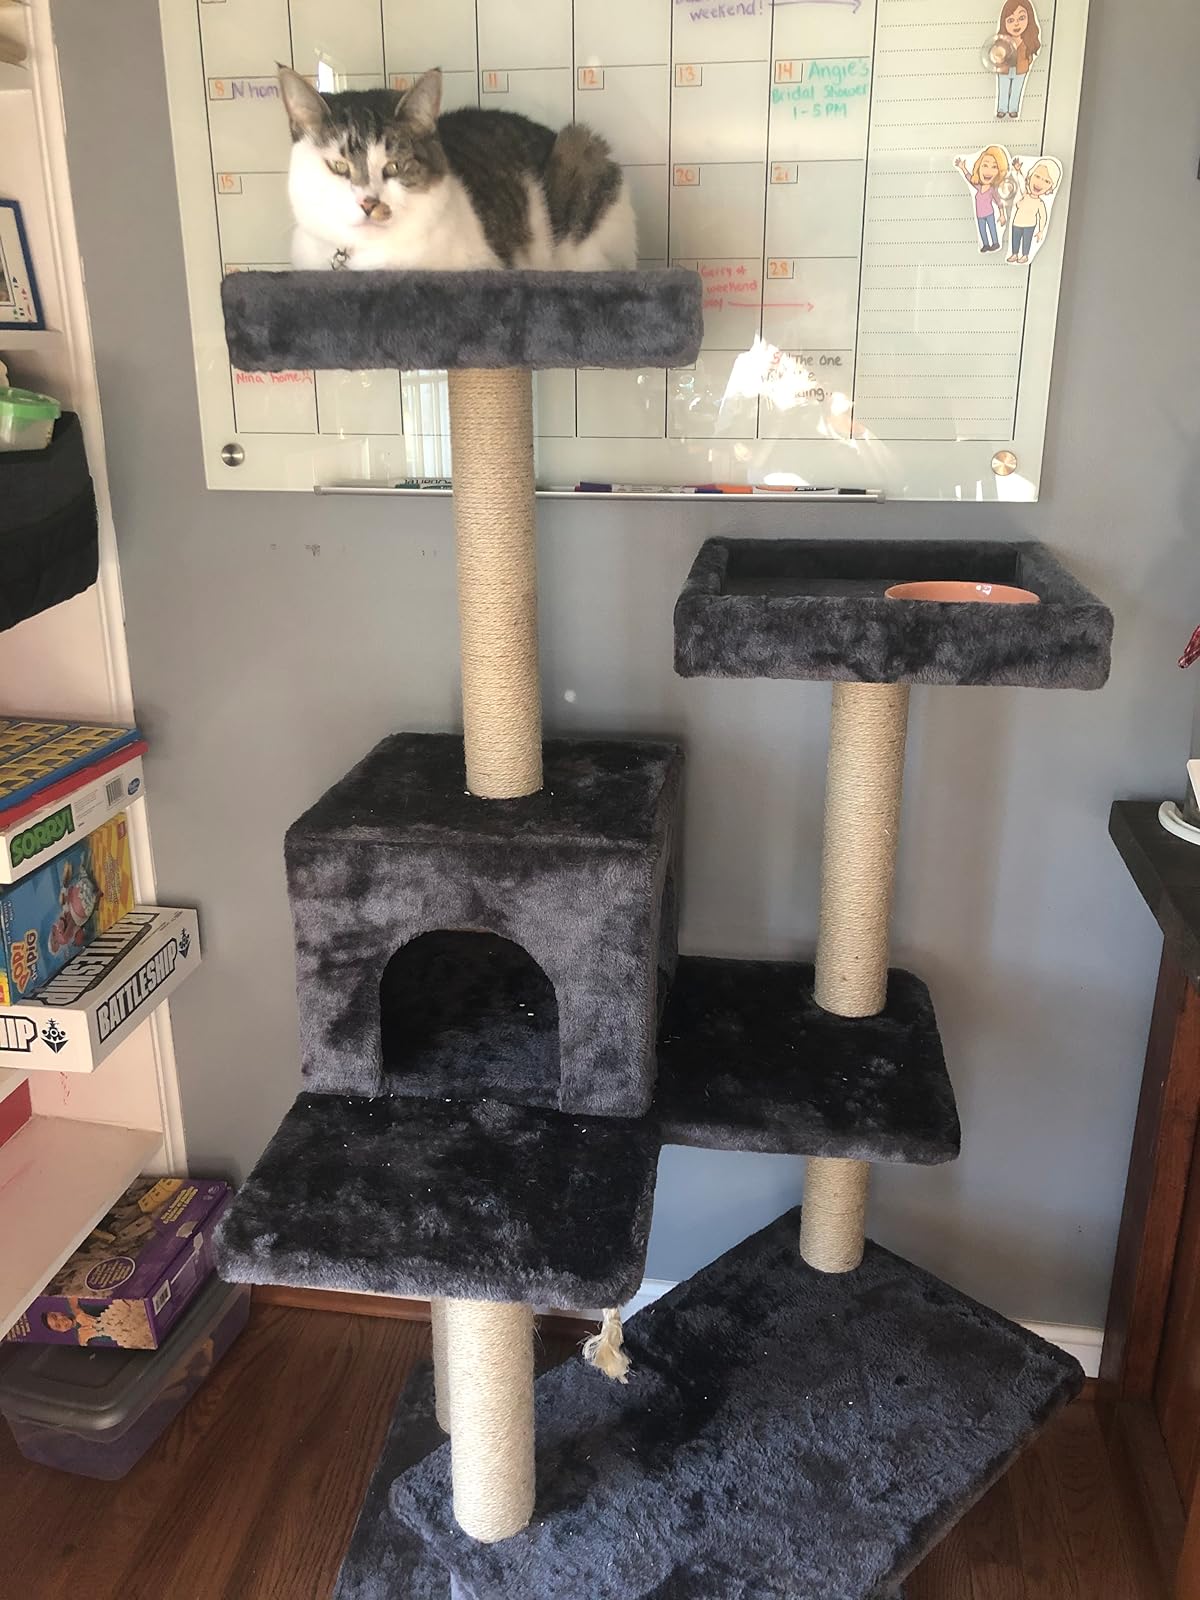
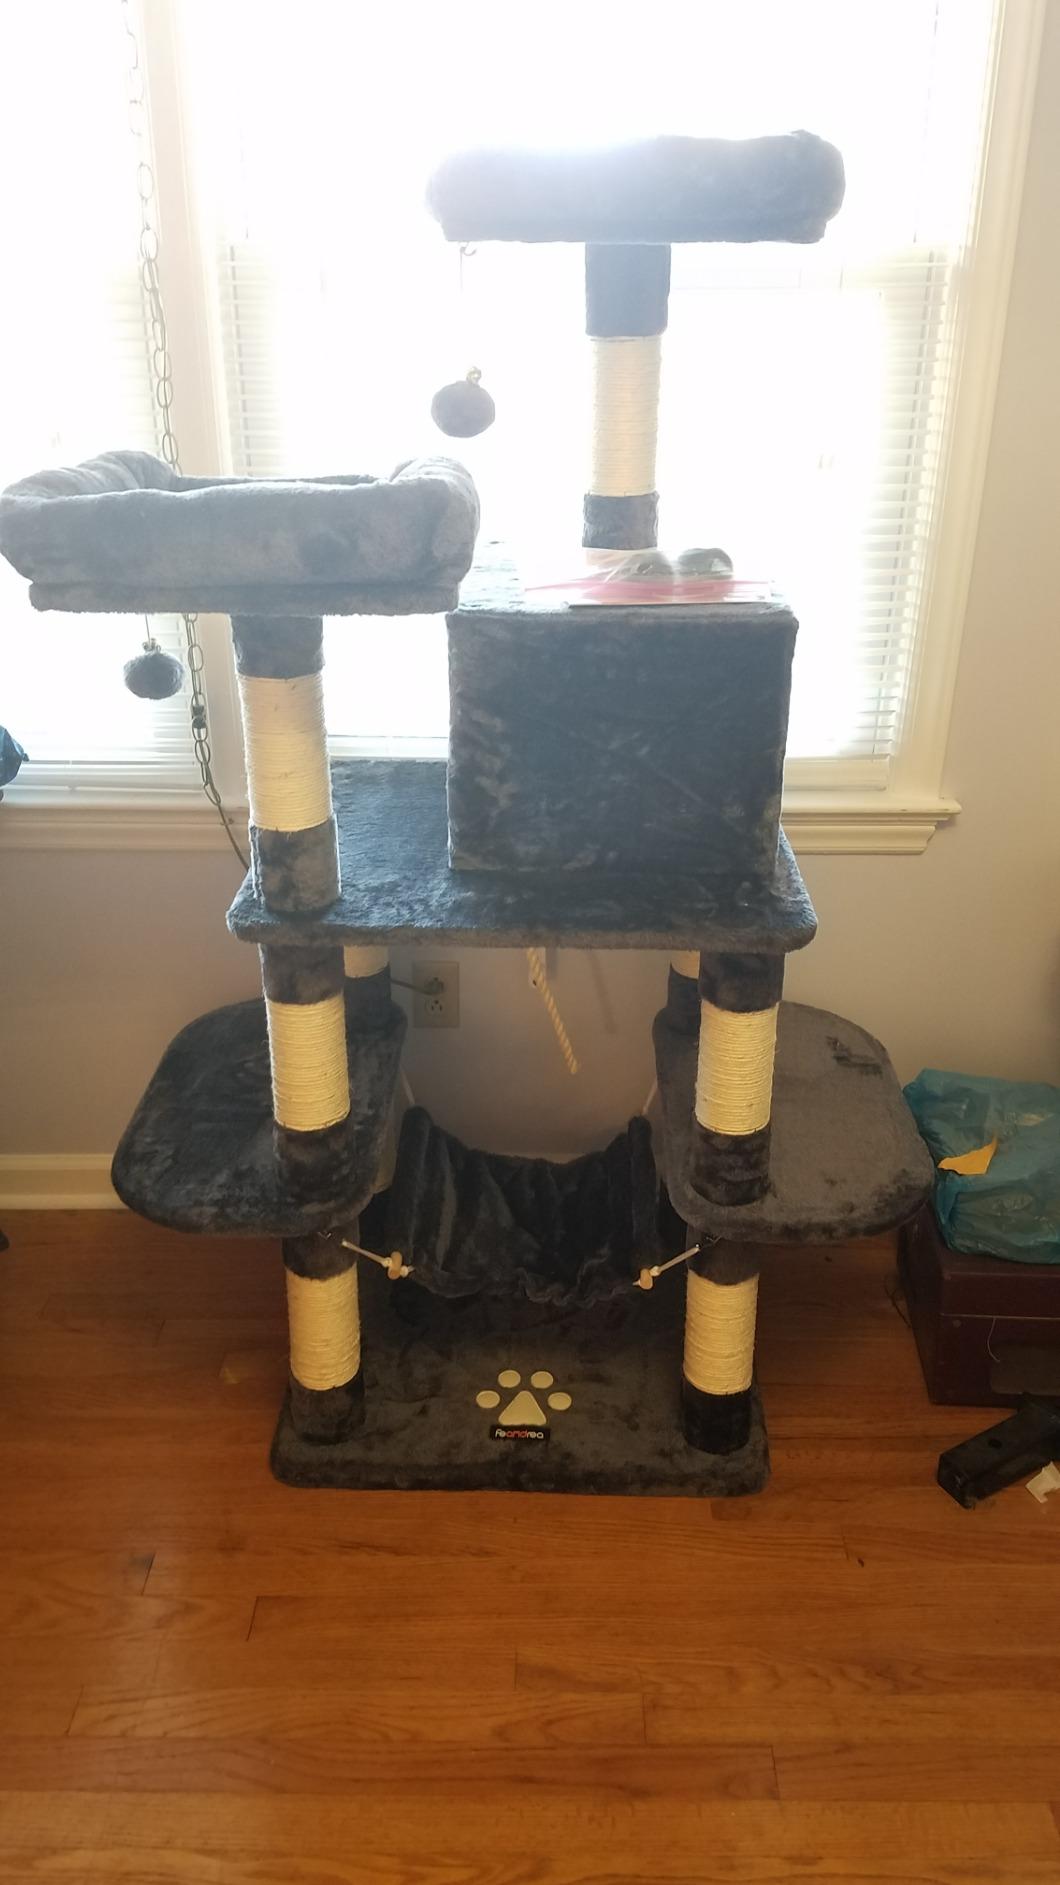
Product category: items_cat tree
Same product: no